United States Post Office (Akron, New York)

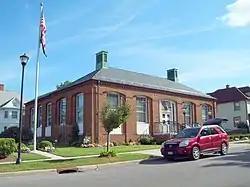
U.S. Post Office, August 2010

US Post Office—Akron is a historic post office building located at Akron, Erie County, New York. It was designed and built 1939–1940, and is one of a number of post offices in New York State designed by the Office of the Supervising Architect of the Treasury Department, Louis A. Simon. It was completed in December 1940 as the result of residents requesting it from Congressman Alfred Beiter. The building is in the Colonial Revival style and is virtually identical to the post offices at Scotia, Oxford, Middleburgh, and Horseheads. The interior features a mural by Elizabeth Logan painted in 1941 and titled "Horse-Drawn Railroad".